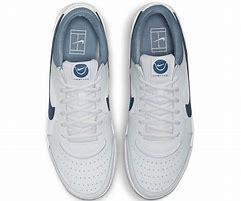
Brand: Nike
Model: Court Zoom Lite 3